Matthew Gould

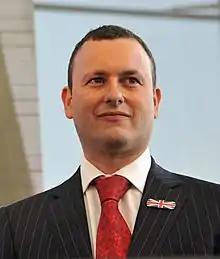

Matthew Steven Gould (born 20 August 1971) is a British former civil servant and diplomat who is the Chief Executive Officer of international science-led conservation charity Zoological Society of London (ZSL). He was previously National Director for Digital Transformation in NHS England (2019–2022), Director General for Digital and Media Policy in the Department for Digital, Culture, Media and Sport (2015–19) and Ambassador to Israel (2010–15).